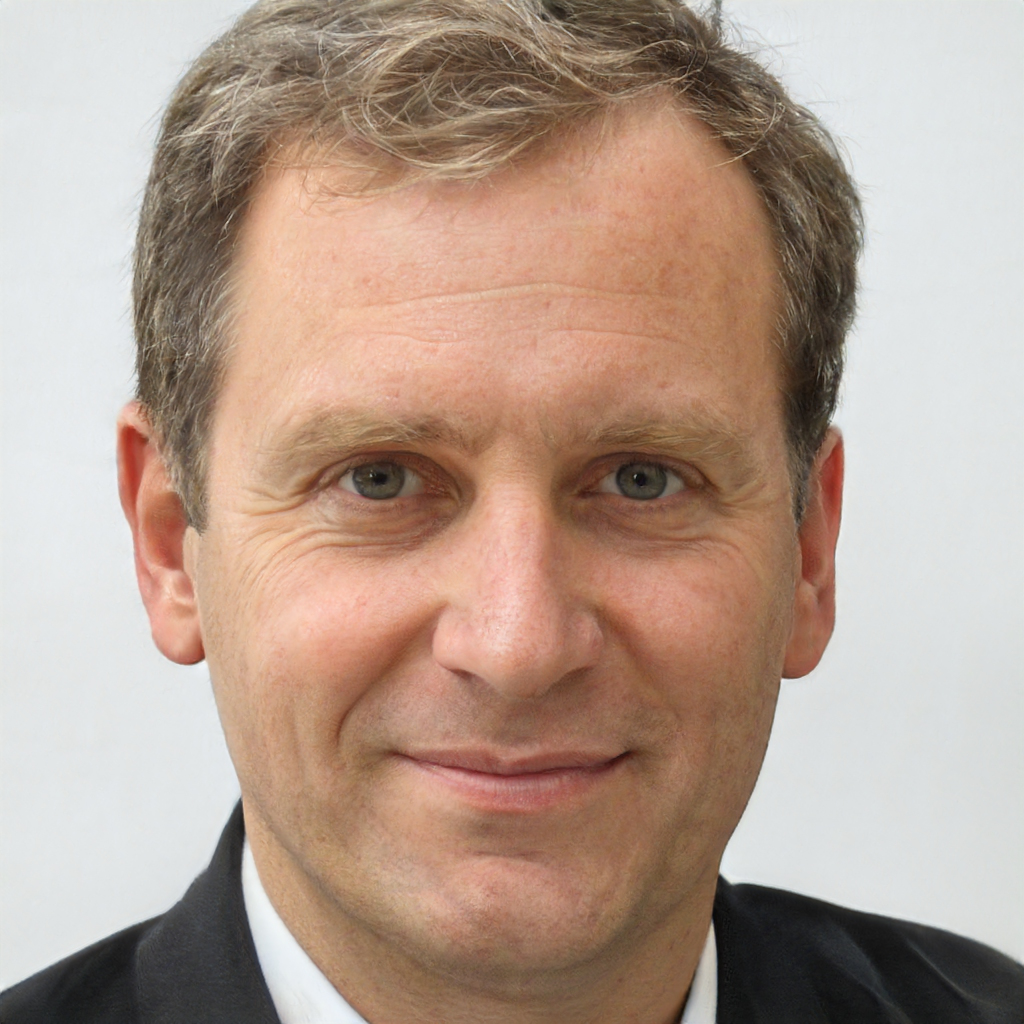
Label: No Watermark